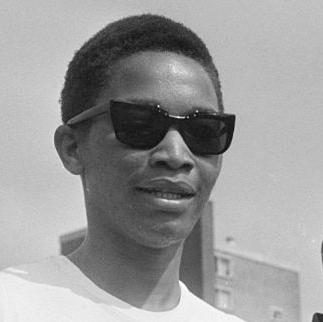
Age: 17